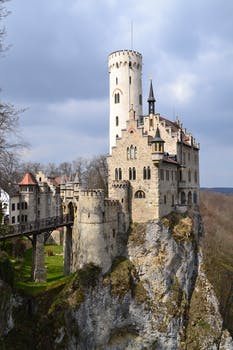
Label: No Watermark